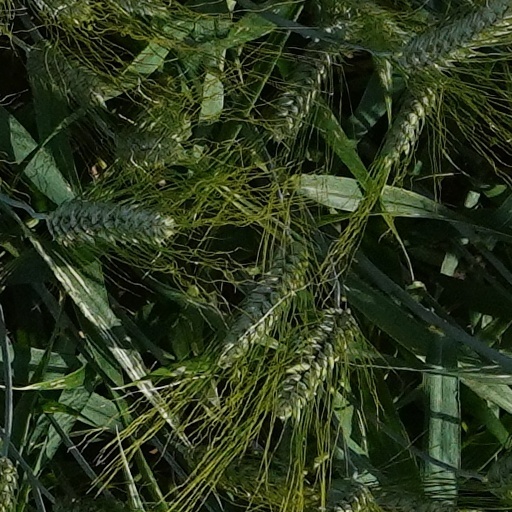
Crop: wheat